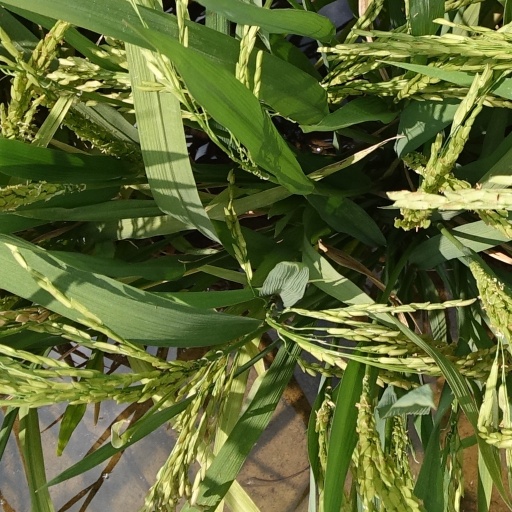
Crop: rice